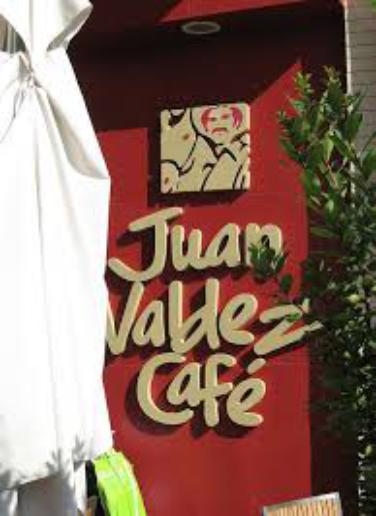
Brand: Juan Valdez Cafe
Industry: Food